Nonhelema

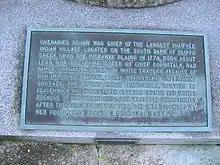
Nonhelema monument

Nonhelema Hokolesqua (–1786) was an 18th century Shawnee leader and sister of Cornstalk. She was a participant in Pontiac's War and advocated Shawnee neutrality during the American Revolutionary War. Following the war, and despite her support for the United States, Nonhelema's village was attacked. Her husband, Shawnee Chief Moluntha, was killed, and Nonhelema was captured. She died later that year.